History of the Jews in Bosnia and Herzegovina

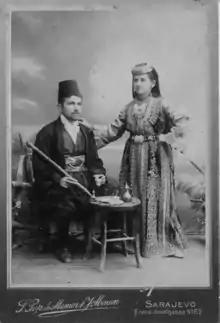
Sephardi Jewish couple from Sarajevo in traditional clothing. Photo taken in 1900.

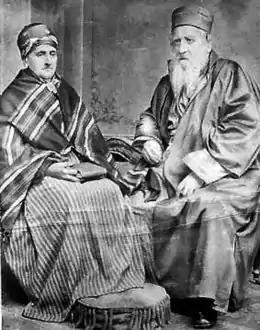
Rabbi Judah Alkalai and his spouse Esther in Vienna in 1874

In 1189, Ban Kulin of Bosnia issued a charter that guaranteed mutual free trade and movement for merchants from Dubrovnik through Bosnian territory, which enticed some Jewish merchants to settle in the area. At least one Jewish house of worship from the Middle Ages has survived to provide physical evidence of the presence of Jews in Bosnia and Herzegovina. The remains of a Roman or Byzantine synagogue were found in the village of Dabravine, near Zenica.